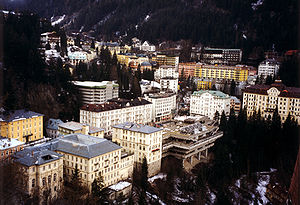
Bad Gastein
Udsyn over den del af bycentrum der ligger til højre for vandfaldet med kongreshus, rådhus og hoteller
Bad Gastein er en østrigsk kommune og kurlandsby beliggende i midten af nationalparken Hohe Tauern i Gasteinerdalen i delstaten Salzburg. Byen ligger 1.000 m over havets overflade.